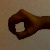
The image shows a hand gesture representing the number 0 in Indian Sign Language.